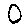
Label: 0